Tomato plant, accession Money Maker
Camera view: horizontal (90 deg, fisheye); turntable rotation: 90 degrees
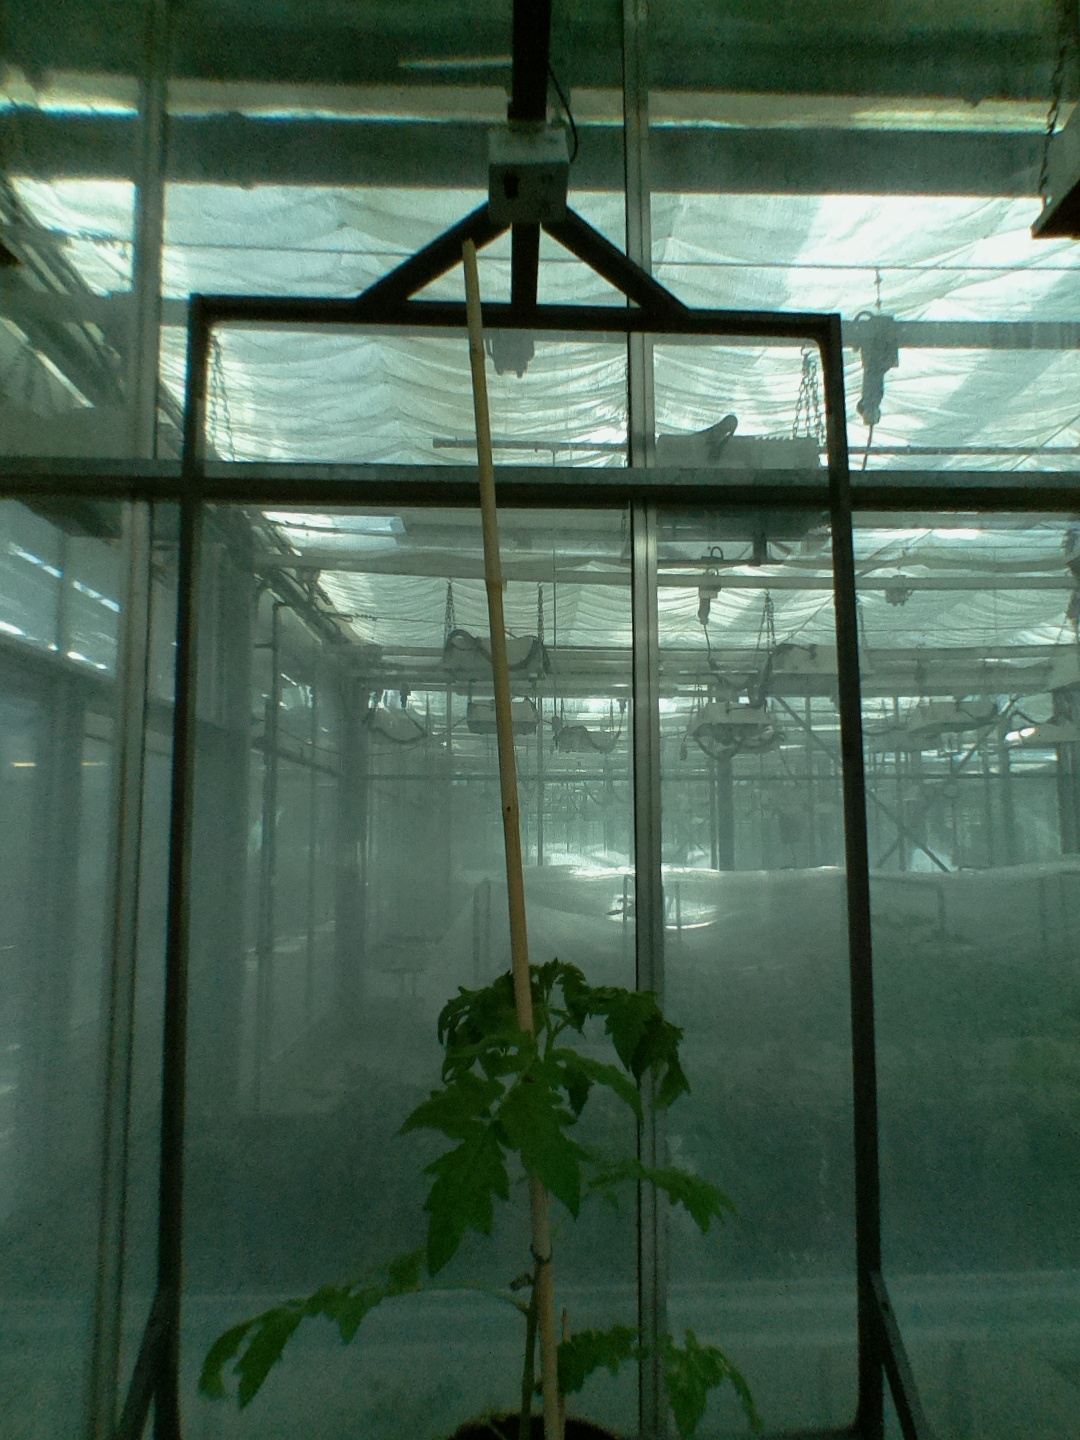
BBCH growth stage 14: 8 of true leaves visible